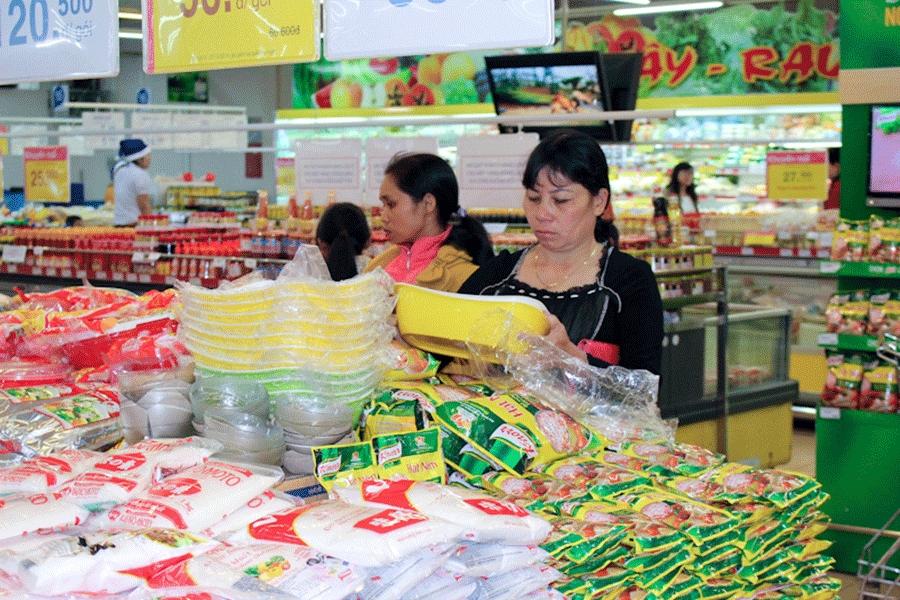
có một vài người phụ nữ đang đứng bên quầy hàng gia vị